Barriers of Society

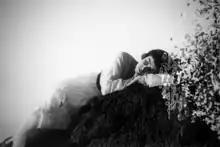
Martha Gorham trapped on a rock

Westie Phillips is the son of a poor commercial trawler and his wife. One day while paddling his canoe around the ocean, he finds a pretty girl marooned on a rock. Since the tide is rising, he rescues her and takes her to safety. The young girl turns out to be Martha Gorman, the daughter of the wealthy Silas Gorman. In that instant, Westie falls in love. Martha thanks him and forgets him.